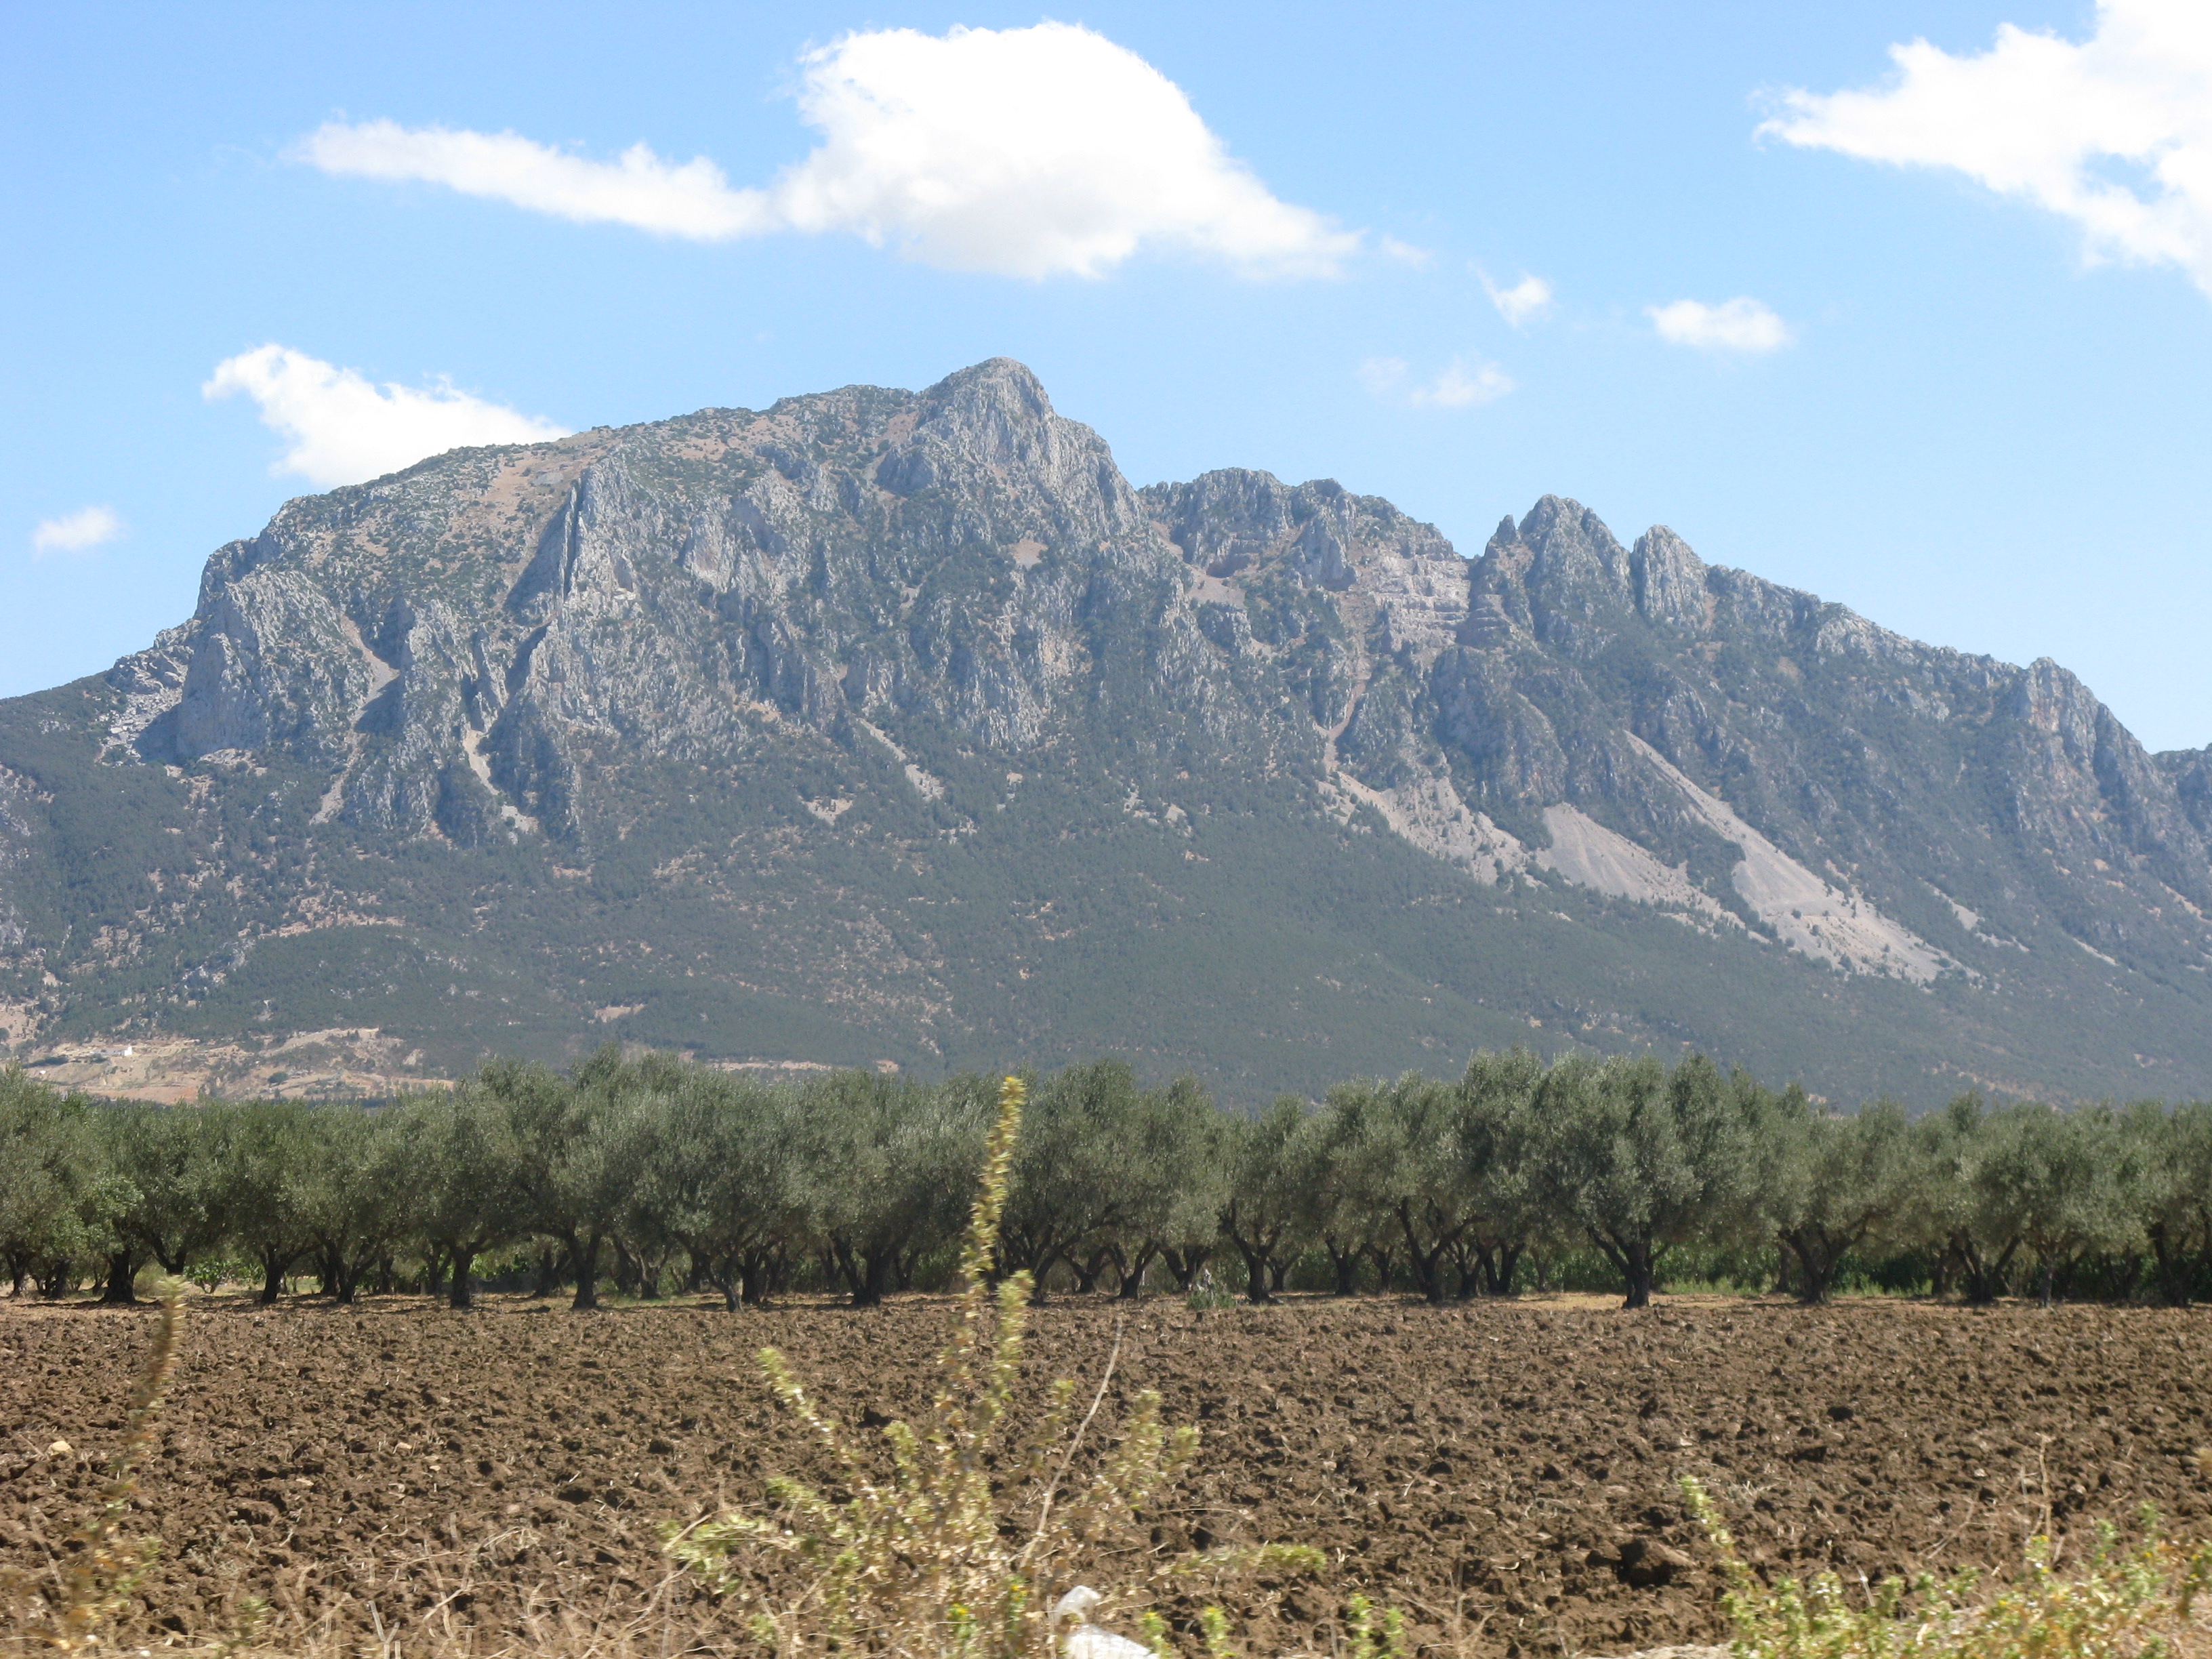
nature, mountainous landforms, mountain, wilderness, ridge, sky, highland, mountain range, mount scenery, hill, tree, shrubland, fell, massif, escarpment, plateau, biome, national park, plant community, depression, grassland, grass, landscape, batholith, ecoregion, mountain pass, meadow, valley, plain, field, elevation